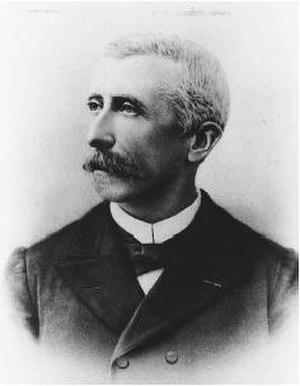
Théodule Armand Ribot, né à Guingamp le 18 décembre 1839 et mort à Paris le 9 décembre 1916, est un philosophe et professeur au Collège de France. Il est généralement considéré comme le fondateur de la psychologie comme science autonome en France. Il crée en 1876 la Revue philosophique dont il devient directeur.
Le Collège Gérôme est un établissement scolaire situé dans le quartier historique de Vesoul, dans la Haute-Saône. Le collège porte le nom de Jean-Léon Gérôme, peintre et sculpteur réputé né à Vesoul, qui fut élève au collège. La fermeture du collège, envisagée en 2013, est finalement décidée par le conseil départemental de la Haute-Saône en mars 2016.
Le Collège Gérôme est un établissement scolaire situé dans le quartier historique de Vesoul, dans la Haute-Saône. Le collège porte le nom de Jean-Léon Gérôme, peintre et sculpteur réputé né à Vesoul, qui fut élève au collège. La fermeture du collège, envisagée en 2013, est finalement décidée par le conseil départemental de la Haute-Saône en mars 2016.